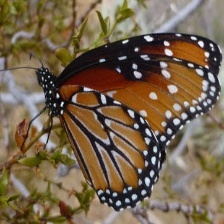
Species: STRAITED QUEEN
Butterfly family (ImageNet category): monarch